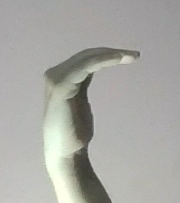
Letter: haa